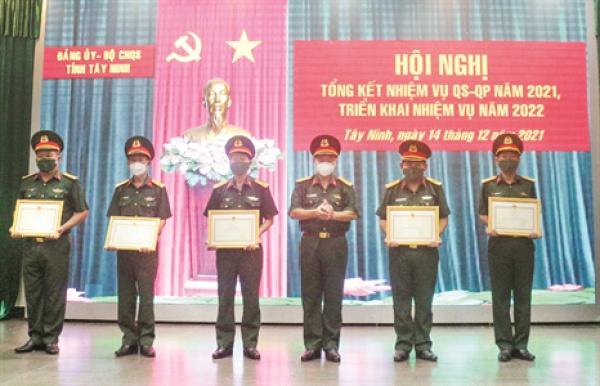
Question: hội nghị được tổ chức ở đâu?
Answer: ở tỉnh tây ninh